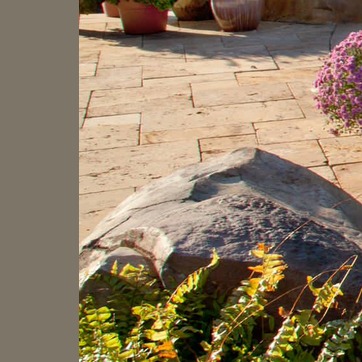
Material: stone